Tendaguru Formation

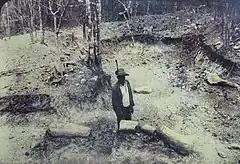

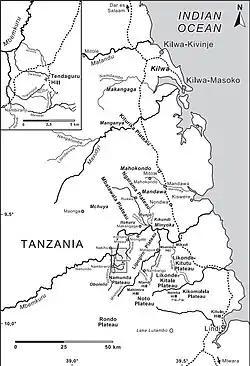
Location of Tendaguru in Tanzania

The Tendaguru Formation, or Tendaguru Beds are a highly fossiliferous formation and Lagerstätte located in the Lindi Region of southeastern Tanzania. The formation represents the oldest sedimentary unit of the Mandawa Basin, overlying Neoproterozoic basement, separated by a long hiatus and unconformity. It reaches a total sedimentary thickness of more than . The formation ranges in age from the late Middle Jurassic to the Early Cretaceous, Oxfordian to Hauterivian stages, with the base of the formation possibly extending into the Callovian.